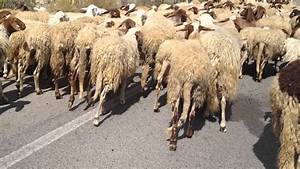
Label: sheep